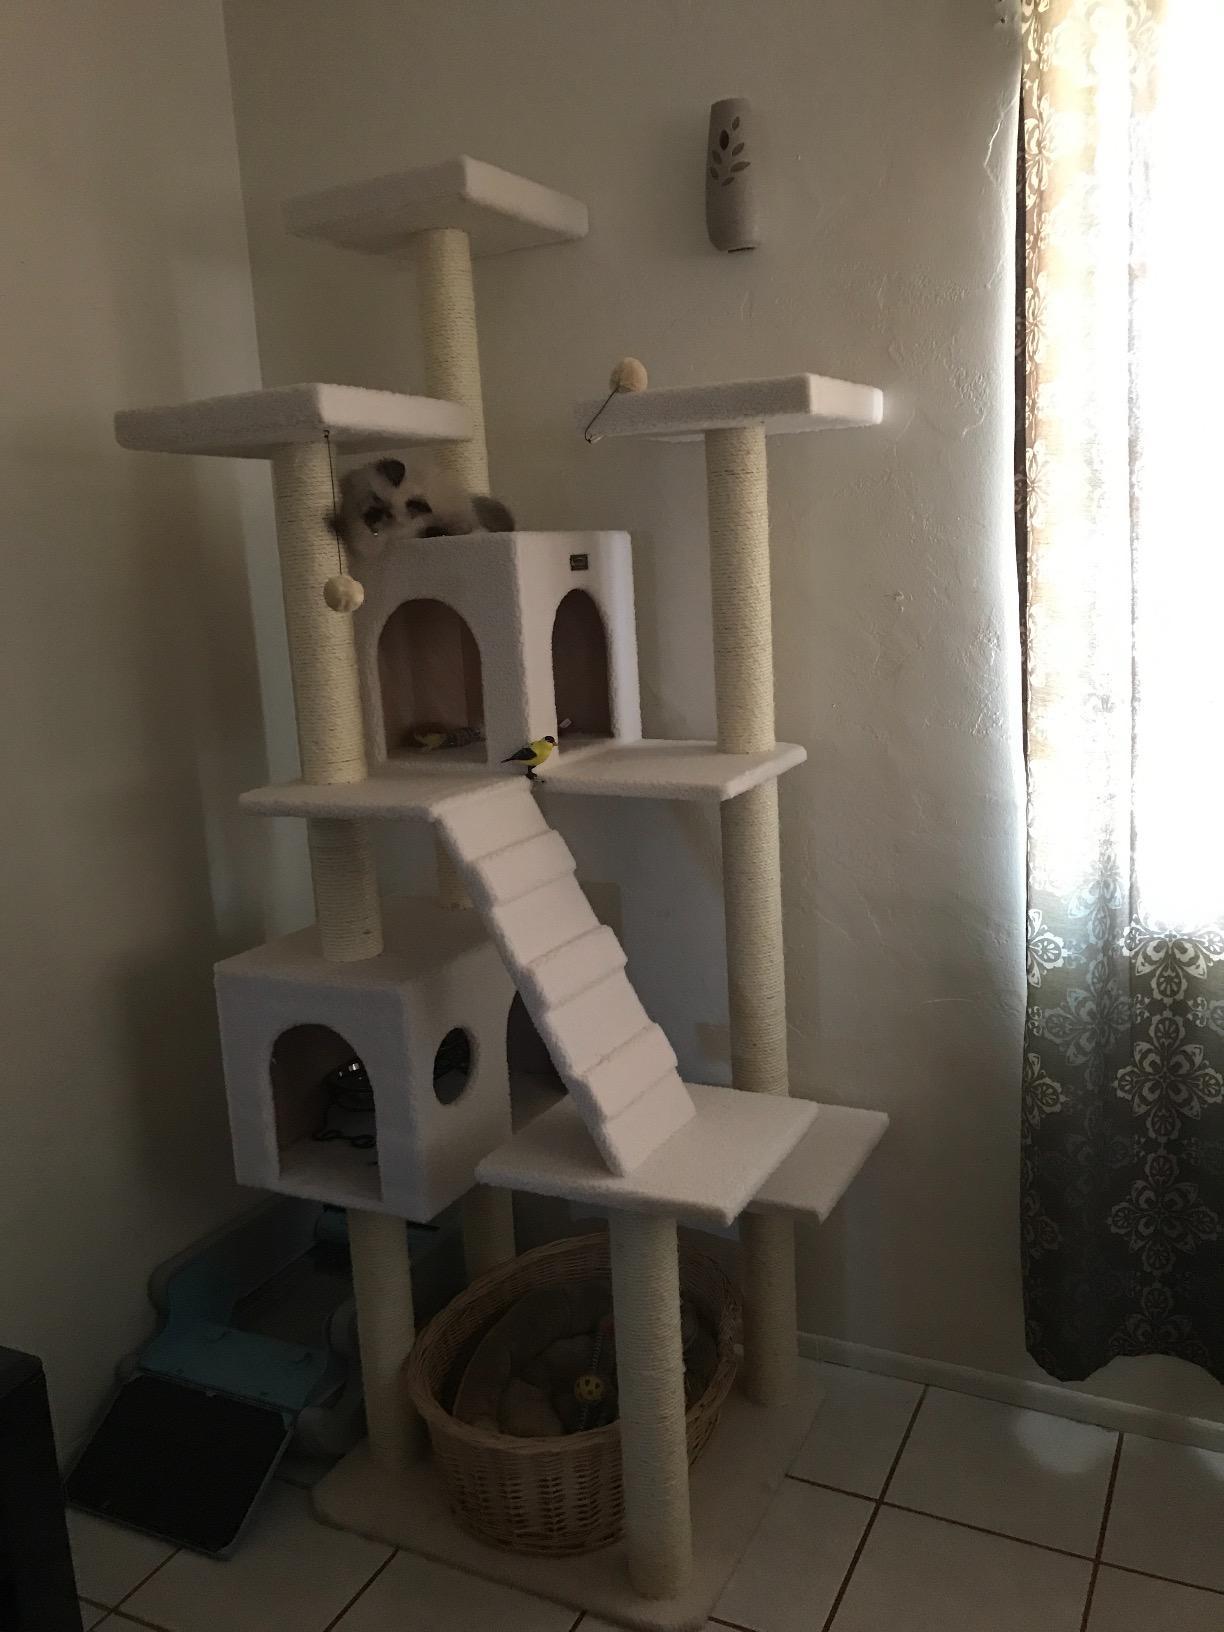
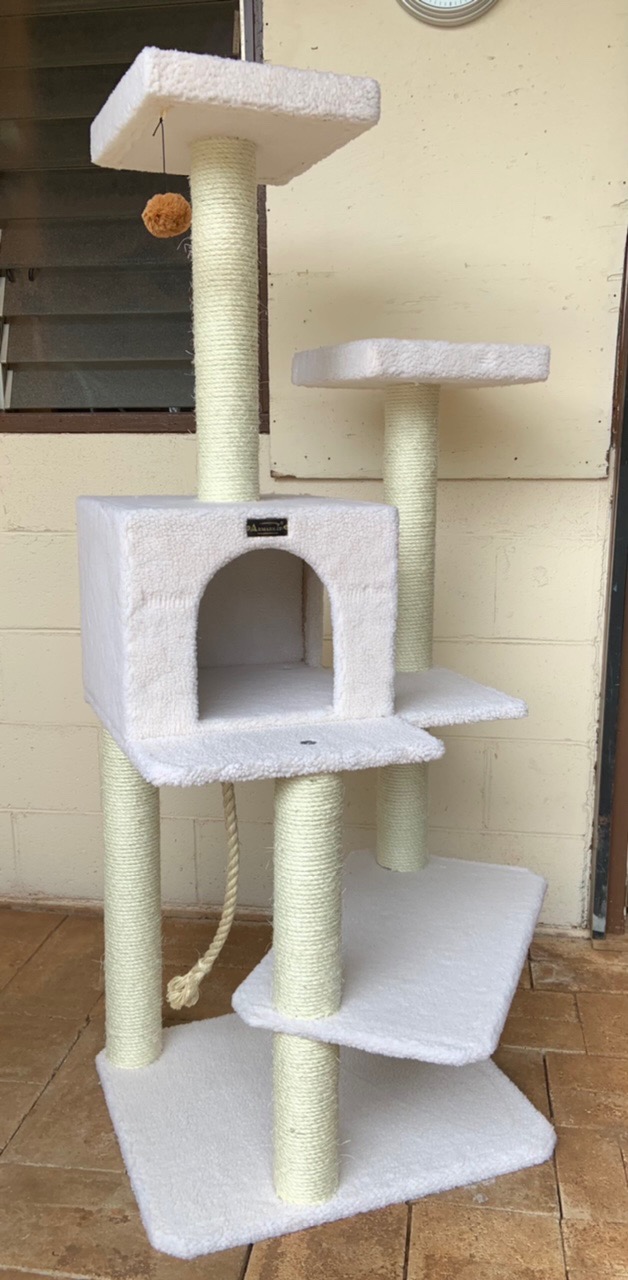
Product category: items_cat tree
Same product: no